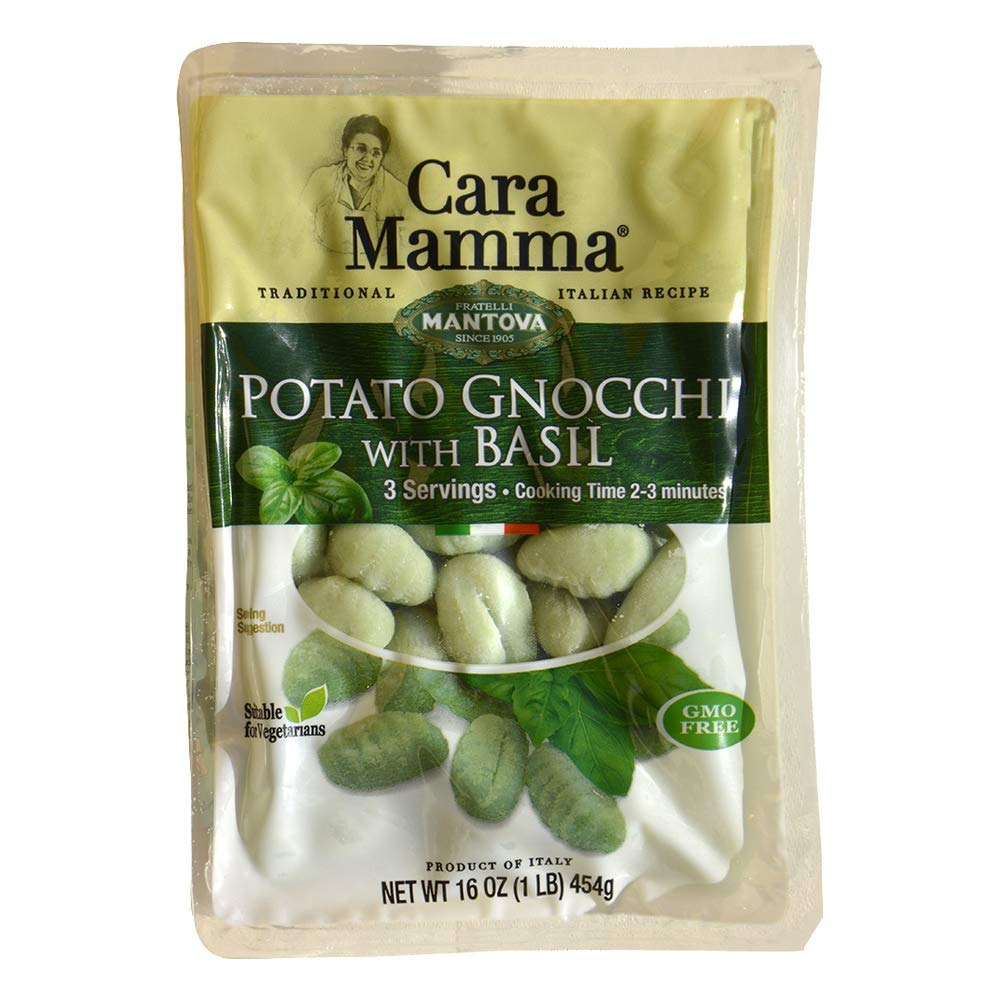
Item Name: Mantova Cara Mamma All-Natural Potato Gnocchi with Basil - 6 ct. 1 lb. Packages - Non-GMO
Bullet Point 1: EASY TO PREPARE - Delicious, traditional potato dumplings. Have dinner ready in five minutes! It's a breeze to prepare these potato gnocchi with basil for a quick dinner that is satisfying and healthy. One pack is three servings.
Bullet Point 2: HIGH-QUALITY INGREDIENTS - GMO free. Made with 80 percent potato, which is higher than most shelf-stable gnocchi. The result is a gnocchi with a great texture that doesn’t fall apart in boiling water. All natural ingredients and no preservatives, so you can feel confident preparing these Italian potato dumplings for your family. Easy to cook with a variety of pasta sauce or pesto, this authentic Italian product is a healthy and quick meal.
Bullet Point 3: NO TRANS OR SATURATED FAT: Eating a healthy meal doesn't have to take time out of your busy schedule. When you don't have time to make an elaborate dinner, just pair this delicious gnocchi with a nice sauce and some healthy veg and get a heart healthy and satisfying meal free of trans and saturated fats.
Bullet Point 4: MADE IN ITALY - This Authentic Italian recipe contains delicious mashed potatoes, authentic pasta, and basil for an exquisite delicacy that's simple and satisfying.
Bullet Point 5: AIRTIGHT PACKAGE: Packaged in air-tight and vacuum sealed plastic for long-term storage in your pantry. Ready when you need it the most, this packaging will keep your gnocchis fresh for the days when there's nothing to eat or days when you need something quick, easy, and delicious.
Value: 96.0
Unit: Fl Oz

Price: 30.99